Rocker-bogie

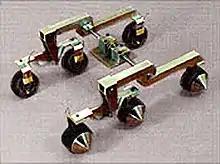
A rocker bogie

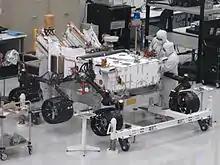
Rocker bogie on "Curiosity"

The rocker-bogie system is the suspension arrangement developed in 1988 for use in NASA's Mars rover "Sojourner", and which has since become NASA's favored design for rovers. It has been used in the 2003 Mars Exploration Rover mission robots "Spirit" and "Opportunity", on the 2012 Mars Science Laboratory (MSL) mission's rover "Curiosity", the Mars 2020 rover "Perseverance" and ISRO's Chandrayaan-3 rover Pragyan in 2023.